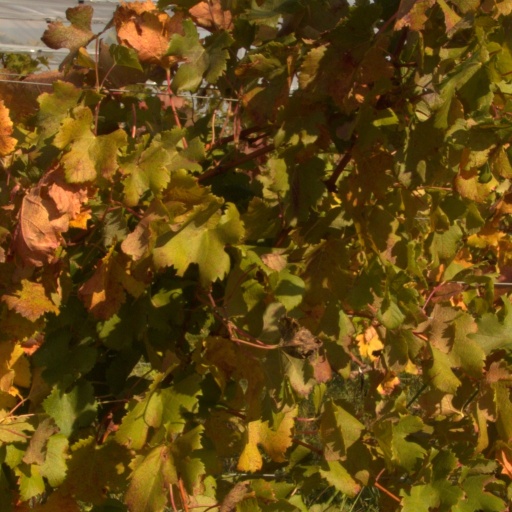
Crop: grape